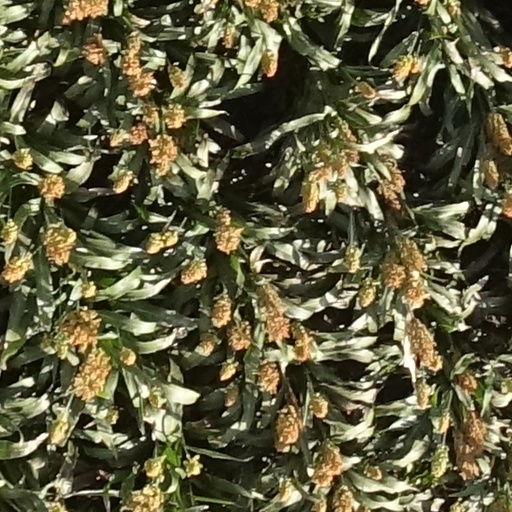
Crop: sorghum